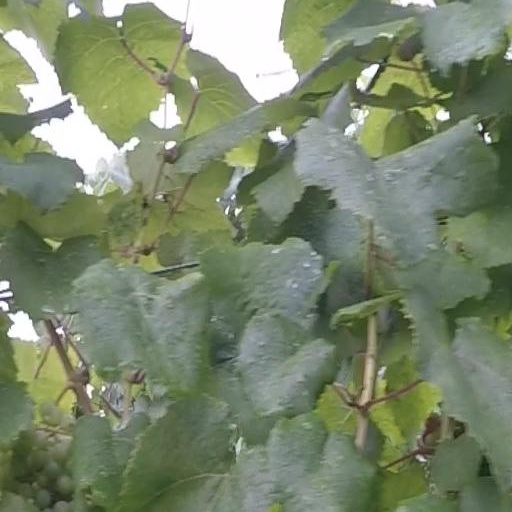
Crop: grape